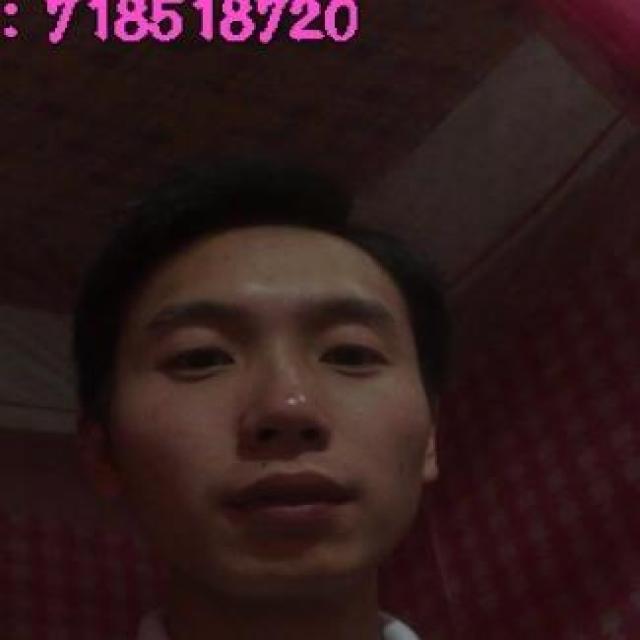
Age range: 21-44